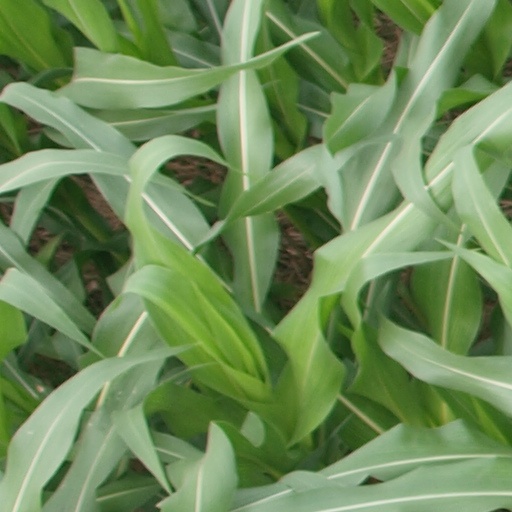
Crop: maize; corn